Vexilla regis prodeunt

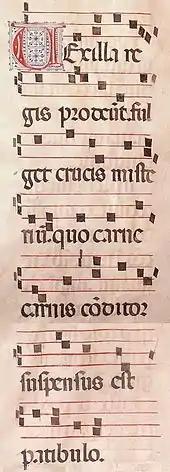
Detail from a choirbook leaf, Italy c.1400-1420

Vexilla regis prodeunt (often known in English translation as The Royal Banner Forward Goes) is a Latin hymn in long metre by the Christian poet and saint Venantius Fortunatus, Bishop of Poitiers. It takes its title from its incipit.